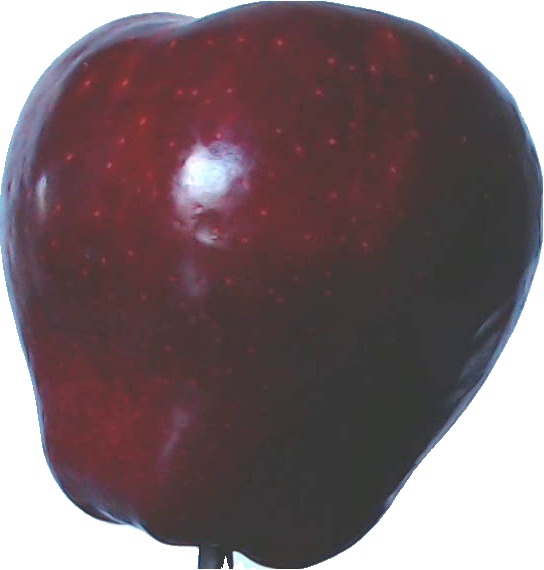
Label: apple_red_delicios_1